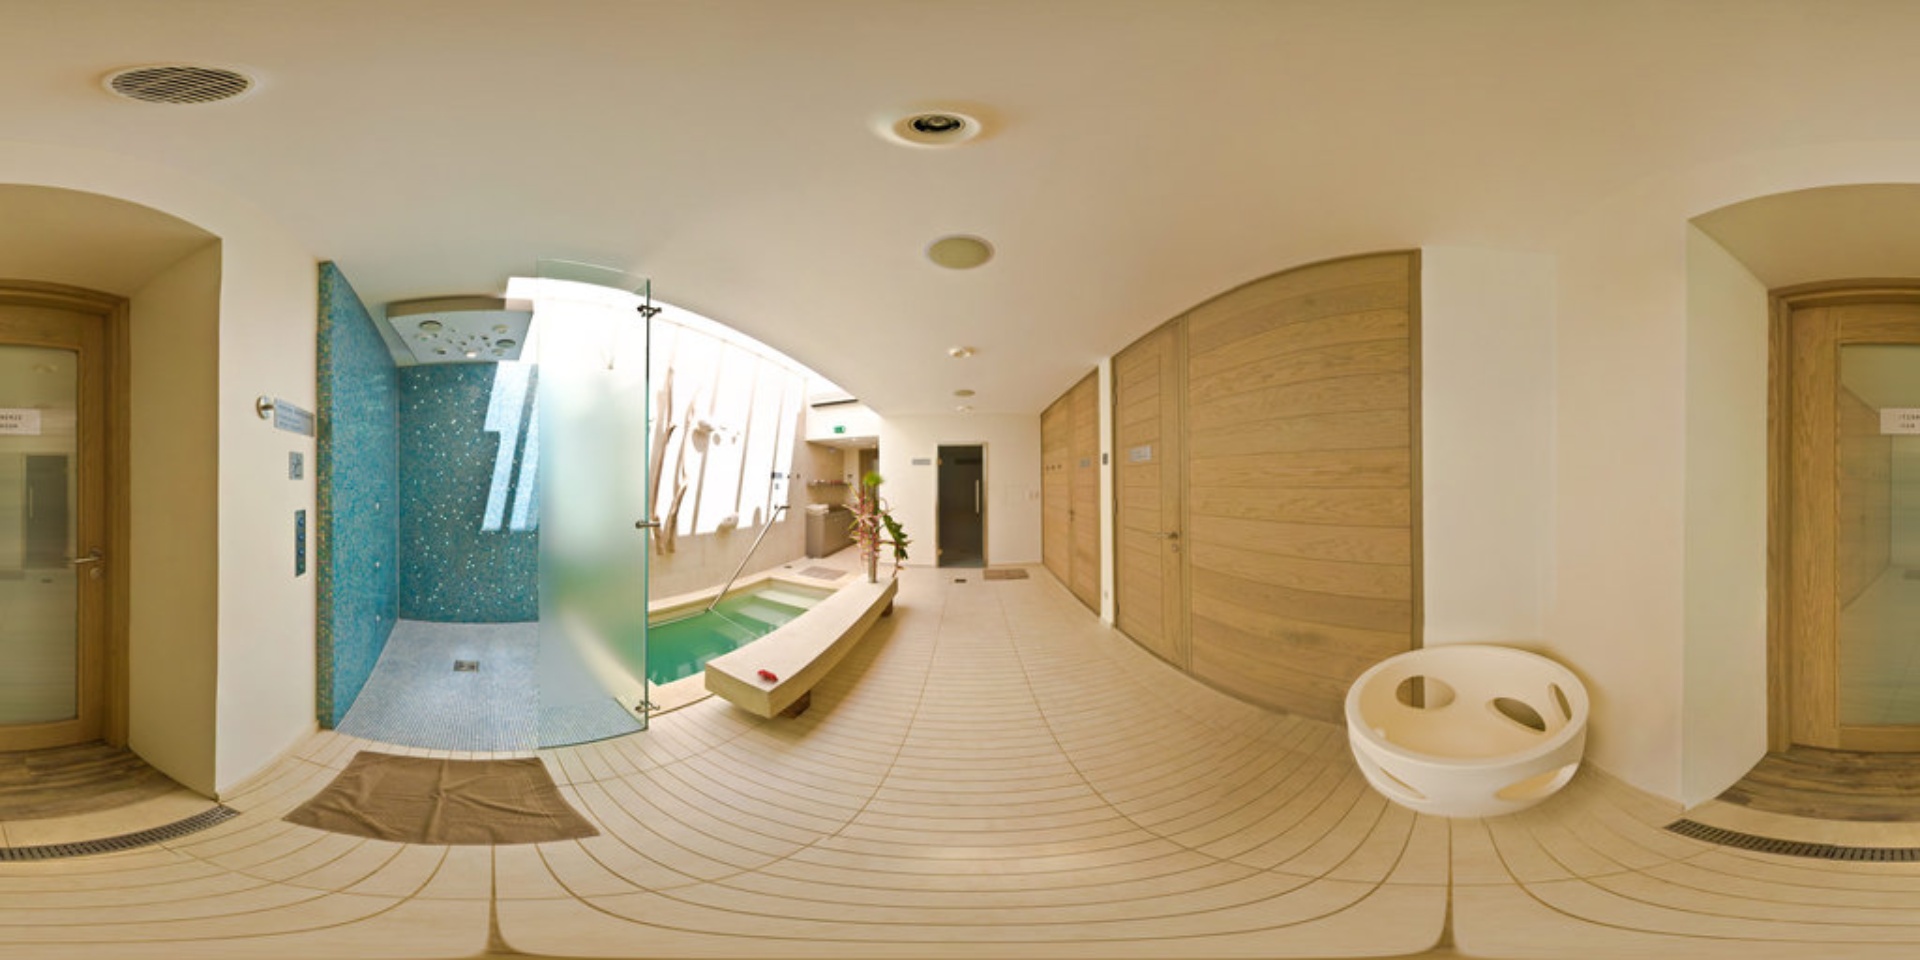
Referred object: the white round laundry basket

Referred object: turn right to see the round white chair

Referred object: the white round chair opposite the bench by the pool